Penstemon virens

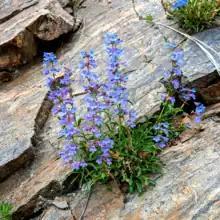
"Penstemon Virens" growing from a rockface, Clear Creek County.

"Penstemon virens" has flowering stems are typically 10–40 cm in height and stand upright with very little curve. The stems are covered in extremely fine and short hairs that increase to being glandular and hairy closer to the buds and flowers, but are rarely almost or completely hairless.